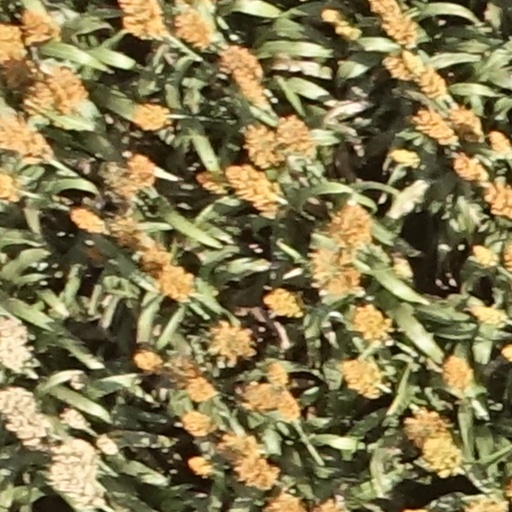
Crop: sorghum